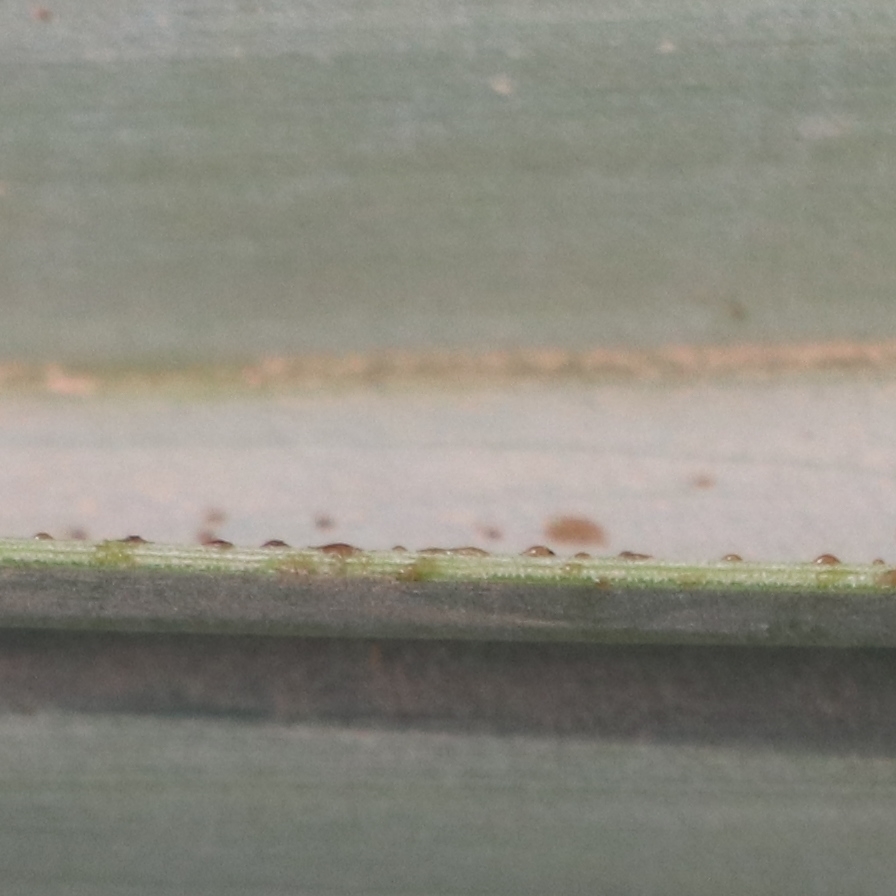
Label: Honey